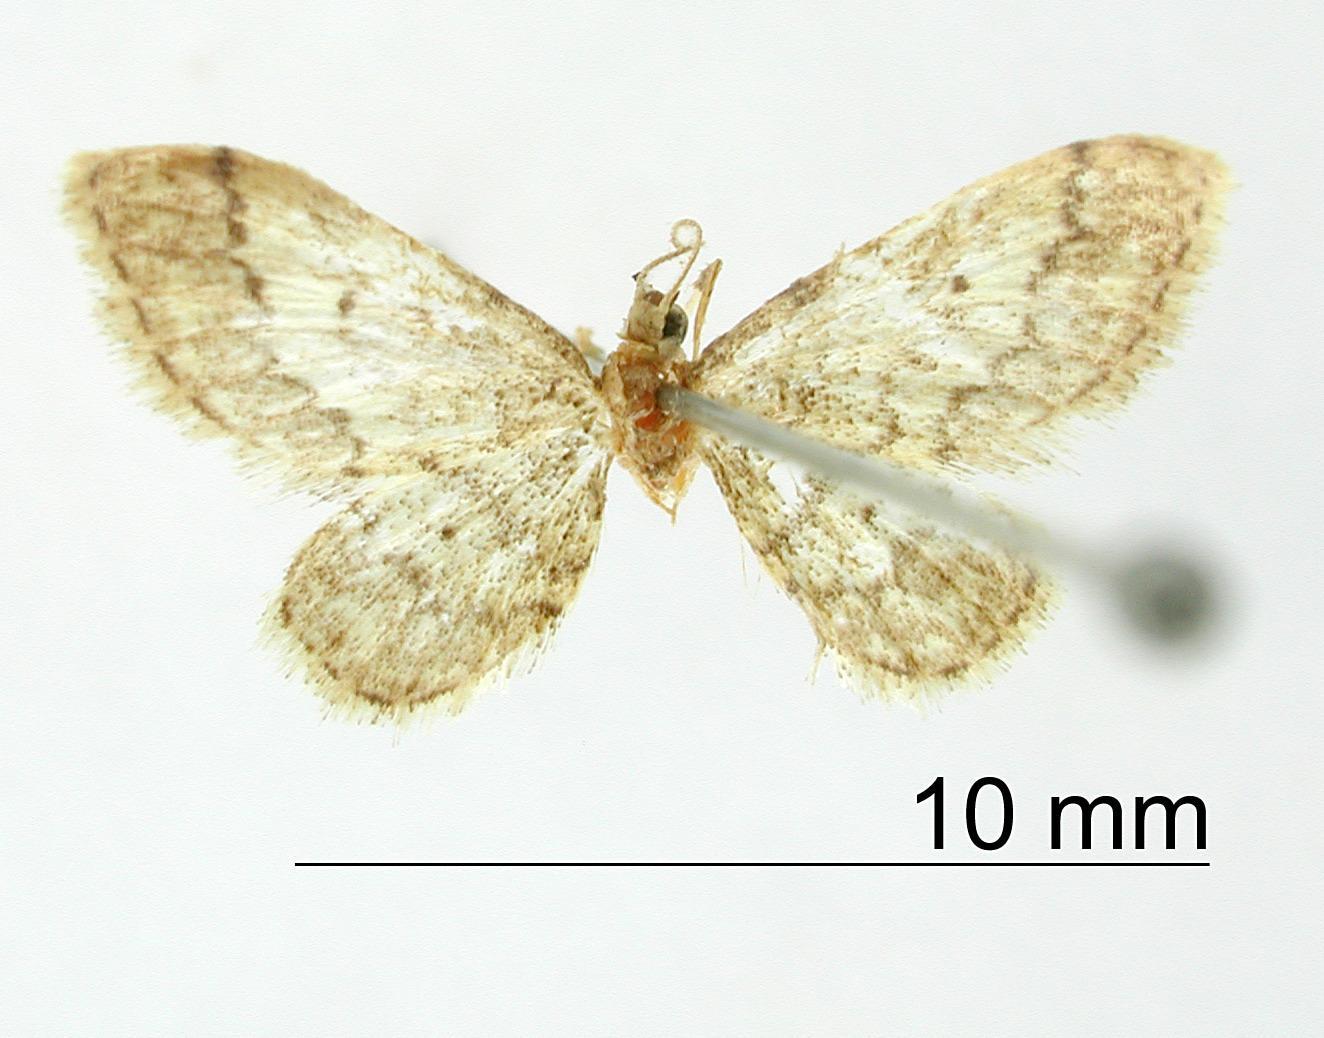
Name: Ptychopoda celtima
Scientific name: Ptychopoda celtima Schaus, 1901
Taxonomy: Animalia, Arthropoda, Insecta, Lepidoptera, Geometridae, Sterrhinae
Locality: Orizaba, Veracruz-Llave, Mexico